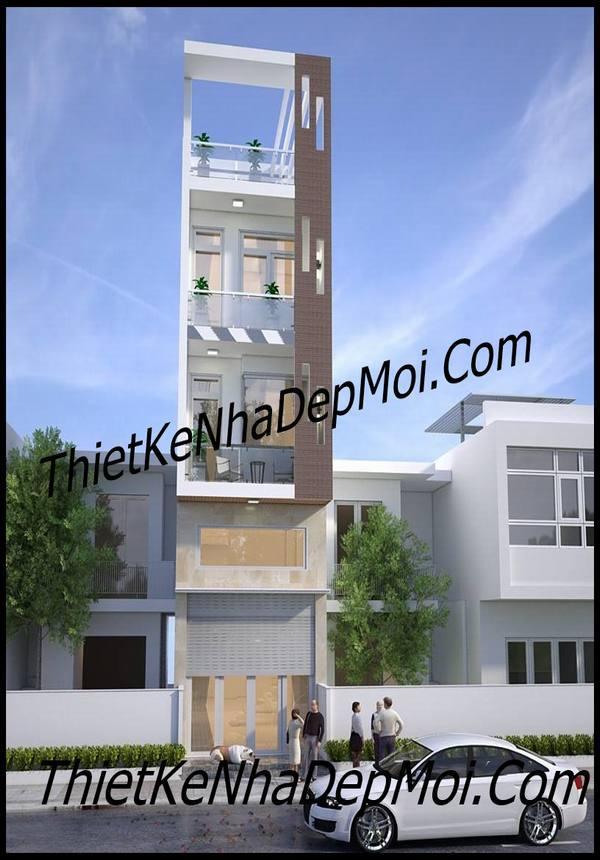
có một chiếc xe hơi đang đỗ ở phía trước căn nhà cao tầng